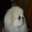
Label: dog